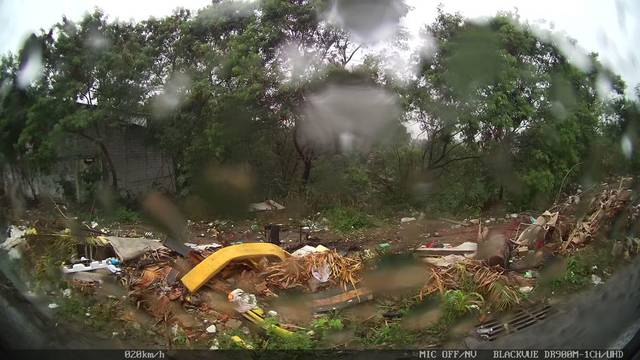
Region: Brazil
Coordinates: -20.142, -40.253